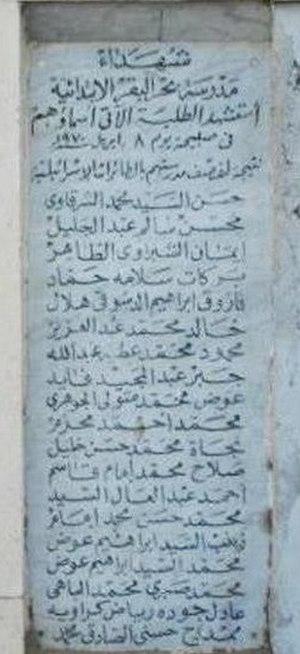
Le massacre de Bahr el-Baqar désigne un raid mené le 8 avril 1970 par l’aviation israélienne sur le village égyptien de Bahr el-Baqar, au sud de Port-Saïd, dans le gouvernorat nord-est de Charqiya. Le raid a causé la destruction d’une école primaire et la mort de 46 enfants égyptiens.